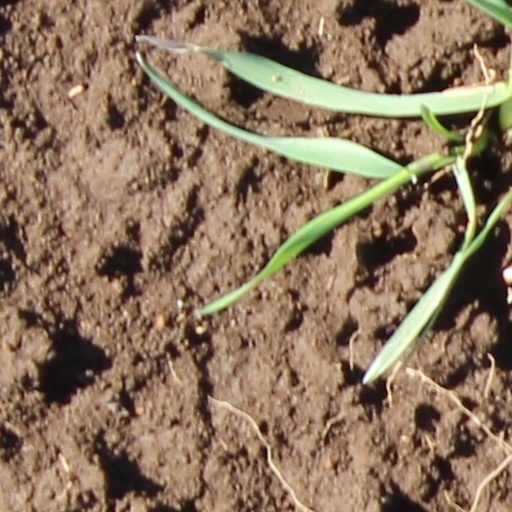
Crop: wheat